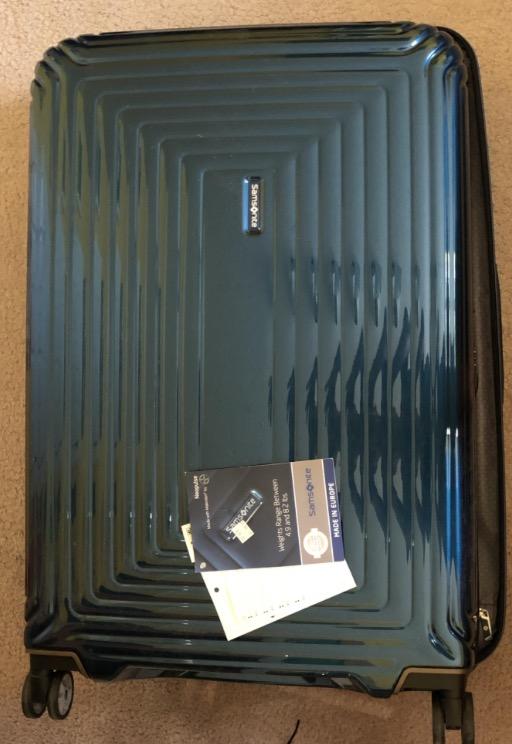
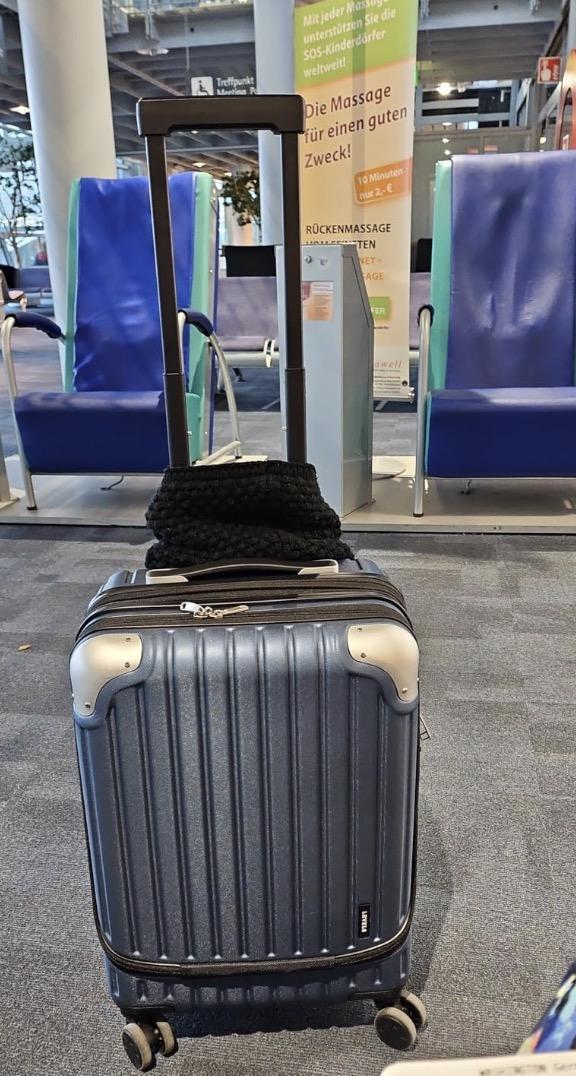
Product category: items_tea
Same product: no